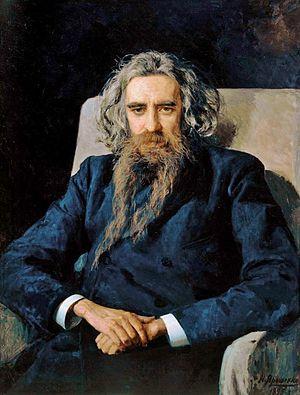
Vladimir Sergueïevitch Soloviev, plus rarement Solovev ou Soloviov, né à Moscou le 16 janvier 1853 et mort à Ouskoïe près de Moscou le 31 juillet 1900, est un philosophe et poète russe.